Rama Navami

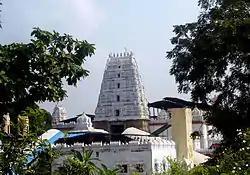
Bhadrachalam temple in Telangana is one of the major Rama Navami celebration sites.

Tulsidas's "Ramcharitmanas," a later version of the Ramayana written in the vernacular of that time, is also popularly recited. The start of the composition of the "Ramcharitmanas" began on Rama Navami.